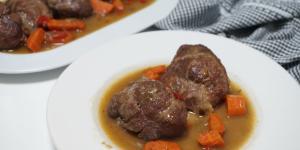
carrilleras de cerdo estofadas